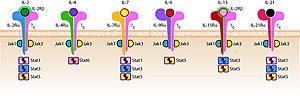
Rôle des récepteurs gamma dans le développement des cellules tueuses naturelles (NK)
L'existence de lymphocytes cytotoxiques naturels ou lymphocytes NK aussi appelés cellules tueuses naturelles ayant des propriétés anti-tumorales intrinsèques et innées a été découverte lors d'expérience avec des lymphocytes T. Comme leur nom l'indique, les cellules NK sont constitutivement cytotoxiques et, contrairement aux cellules T cytotoxiques, ne nécessitent pas d'exposition préalable à l'antigène pour médier leurs effets anti-tumoraux. L'activité des cellules NK a d'abord été observée dans les cellules mononucléaires du sang périphérique humain; cependant, ces gros lymphocytes granuleux résident dans plusieurs tissus lymphoïdes et non lymphoïdes, notamment la moelle osseuse, les ganglions lymphatiques, la peau, l'intestin, les amygdales, le foie et les poumons.